Getae

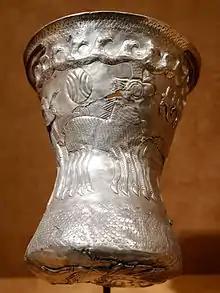
Beaker with birds and animals, Thraco-Getic, 4th century BC, silver, height: , Metropolitan Museum of Art

Strabo stated in his "Geographica" ( 7BC – 20AD) wrote that the term "Dacian" was used by some people to refer to the western part of the Getae who lived north of the Danube "towards Germania and the sources of the Danube", and the other Getae lived in the eastern parts, towards the Black Sea, both south and north of the Danube. According to him, the Dacians and Getae spoke the same language, after stating the same about Getae and Thracians.